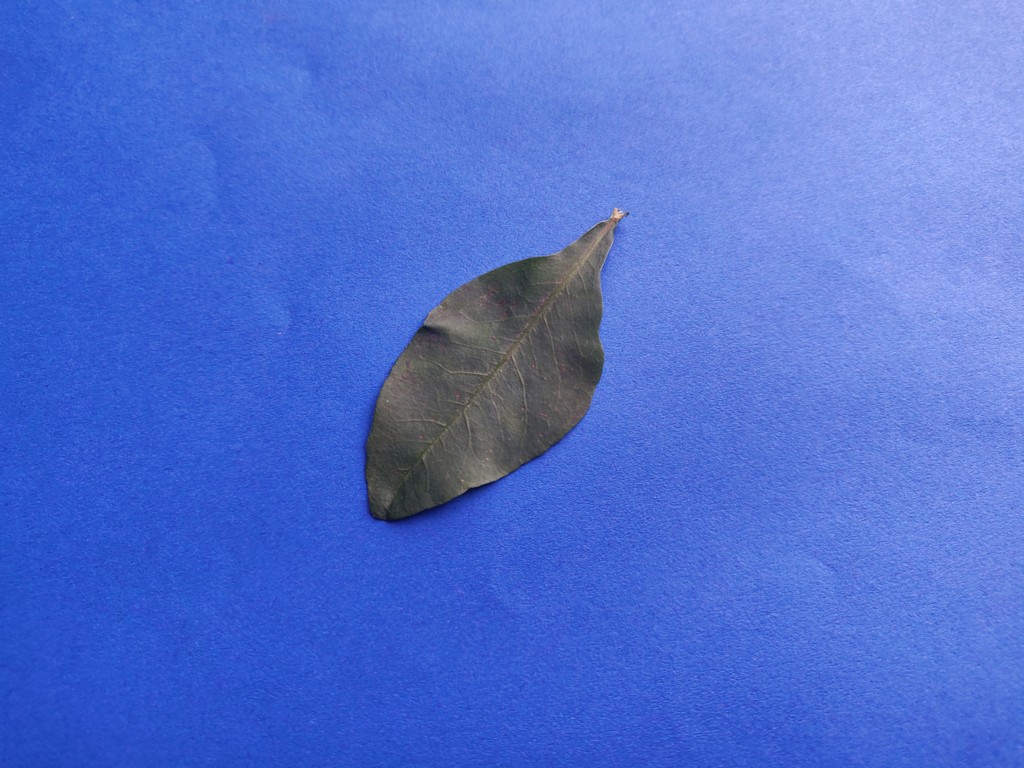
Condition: Healthy
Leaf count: single
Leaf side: front